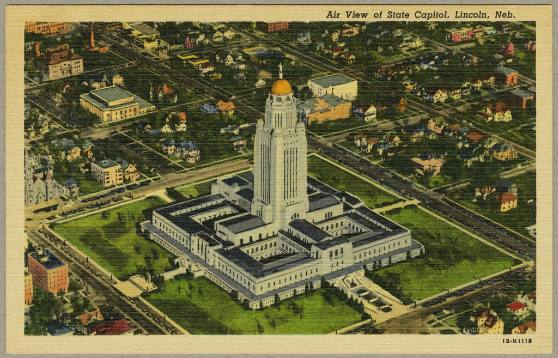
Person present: No